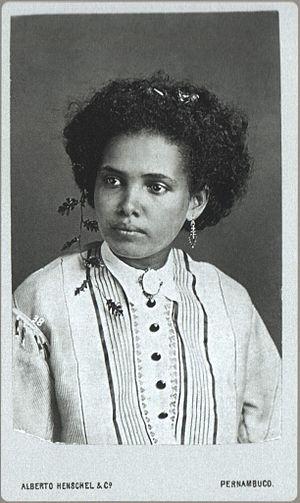
Le terme Afro-Brésiliens désigne les habitants noirs du Brésil, lesquels sont généralement des descendants d’esclaves originaires d’Afrique. Ce terme n’est pas d’un usage très répandu au Brésil même, où constructions et classifications sociales reposent sur l’apparence plutôt que sur l’ascendance réelle ; les personnes présentant des traits africains visibles, en particulier une peau sombre, sont généralement nommés negros ou, moins communément, pretos. Les membres d’un autre groupe de population, les pardos, sont susceptibles également de posséder une ascendance africaine, à des degrés divers. En fonction des circonstances, ceux dont les traits africains sont plus patents seront souvent catalogués par les autres comme negros, et par conséquent tendront à s’identifier eux-mêmes comme tels, au contraire de ceux chez qui ces traits sont plus discrets. Il importe de noter du reste que les termes pardo et preto sont peu usités en dehors du domaine des recensements statistiques, et que la société brésilienne dispose d’une panoplie de mots pour caractériser les personnes d’origine raciale mixte.